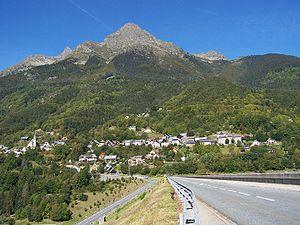
Allemond, orthographiée Allemont par la mairie, est une commune française située dans le département de l'Isère en région Auvergne-Rhône-Alpes.
Le col du Glandon à 1 922 mètres d'altitude se situe entre les massifs de Belledonne et des Arves, trois kilomètres à l'ouest du col de la Croix-de-Fer. Il relie la vallée de la Romanche à celle de la Maurienne.